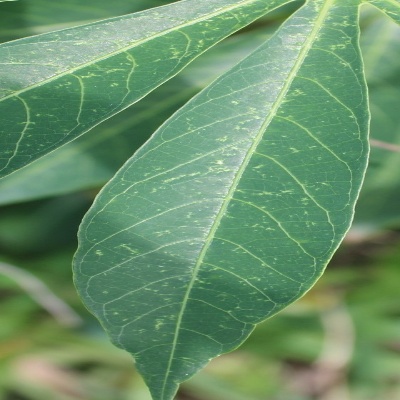
Crop: Cassava
Condition: green mite